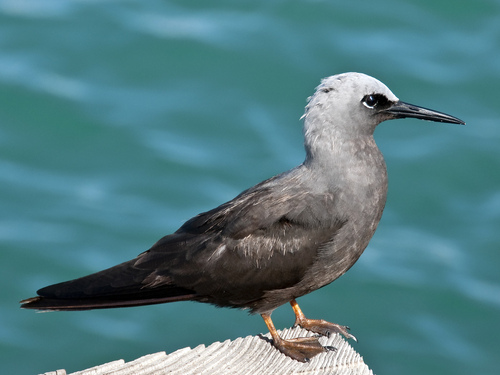
this bird has a gray breast and neck, black superciliary, and dark wings and tail.
this gray bird has orange webbed feet and a black bill.
this bird is mostly grey with a white head, a long beak and webbed feet.
this birds appears to be large, with light grey head that gradually gets darker down the body.
a medium-sized bird with a light head, gray body, black tail, and orange, webbed feet.
a small bird with a grey head and grey nape, with grey and black covering the rest of its body, and yellow tarsus and feet.
this particular bird has a gray belly and light gray breasts and a long black belly
this web-footed bird has orange tarsi, a white crown and eyering, a black beak and tail, and a gray back, breast, and belly.
a black bird with white head, gray neck, long black bill and yellow feet.
this bird has a grey nape that gradually darkens as you look towards the rumps to a dark brown.
Species: Black Tern